Travis Wetland

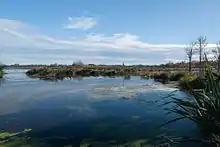
Travis Wetland in 2014

Travis Wetland is a wetland in the suburb of Burwood in Christchurch, New Zealand. An ecological restoration programme is being undertaken to restore the wetland. It covers 116 ha of land formerly drained and used as a dairy farm. In 2009 it won the "Urban Sustainability" category in the Green Ribbon Awards awarded by the Minister for the Environment.